Red Blooded Woman

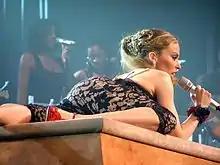
Minogue performing the song during (2005).

"Red Blooded Woman" received positive reviews from music critics. "Billboard" critic Keith Claufield singled out the song as a highlight from the album and called it "a cousin of Justin Timberlake's 'Cry Me a River'." Also from "Billboard", Michael Paoletta called it a "sexy, skittery, beat-driven hip-pop number that sounds like a Timbaland production". He concluded that "["Red Blooded Woman"] definitely deserves a shot at mainstream top 40 and rhythmic success". Like Paoletta, Sal Cinquemani from Slant Magazine too compared the production of the song to that of Timbaland. "Spin" magazine praised the song's "Boy! Boy" hook and synthpop style, feeling that they "demonstrate that even in the 21st century, Kylie wears the 1980s well." Writing for "NME", John Robinson found "Red Blooded Woman" to be better than "Slow", the lead single from the album, and called it "excellent cutting edge pop in a great single by the Justin Timberlake or Sugababes way." Adrien Begrand from PopMatters favoured its "almost garage-like beat" and appreciated the lyric "You'll never get to Heaven if you're scared of getting high." Louis Vartel from the LGBT oriented website "NewNownext", ranked it at number 46 on his list of the singer's 48 greatest songs, in honour of her 48th birthday. He hailed it a "sweaty dip in self-possession and sex appeal". A reviewer from Sputnikmusic called it "equally as strong as (if not stronger than)" lead single "Slow". More negative was Guillermo Alonso from the Spanish edition of "Vanity Fair", who felt that "wanting to sound like Destiny's Child, Justin Timberlake or Timbaland, was not a right move" for the singer.